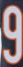
Number: 9